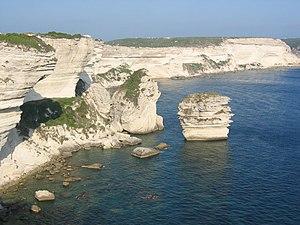
Le Grain de sable, est un stack de Bonifacio en Corse-du-Sud. Il est l'un des attraits touristiques majeurs de la ville avec l'ensemble des falaises et l'escalier du roi d'Aragon.